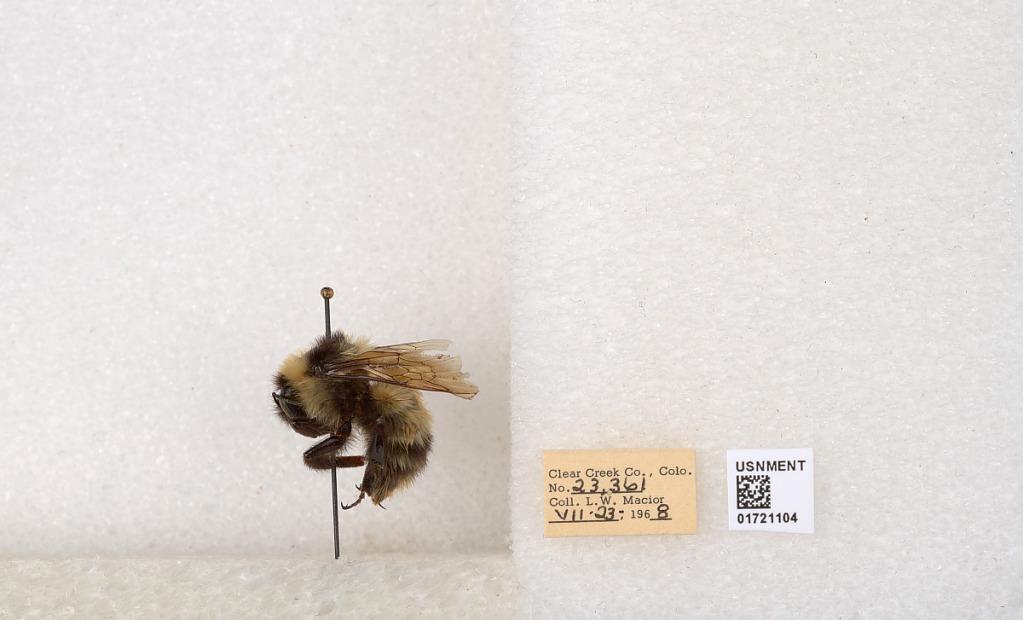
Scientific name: Bombus kirbyellus
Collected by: L. Macior
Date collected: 1968-7-23
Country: United States
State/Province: Colorado
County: Clear Creek
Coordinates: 39.6891, -105.644